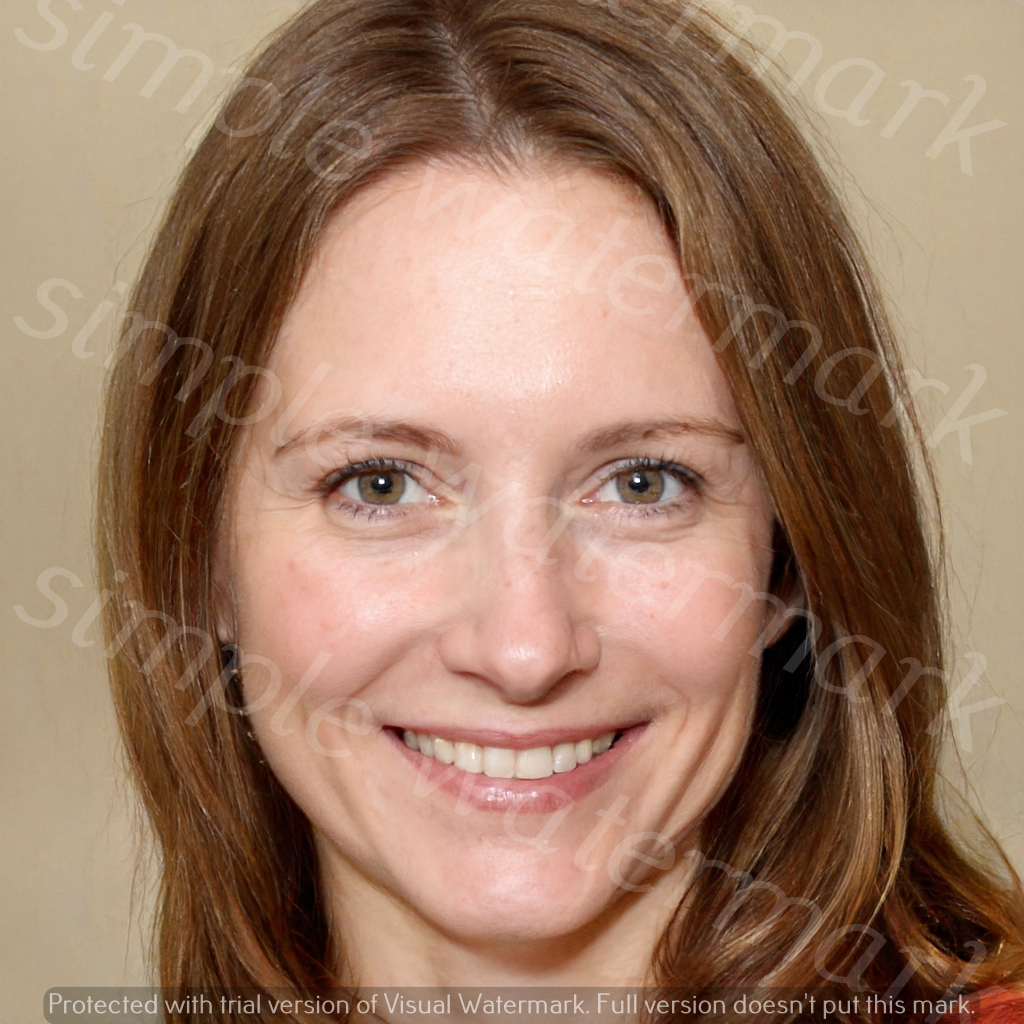
Label: Watermark